El Húsar de la Muerte

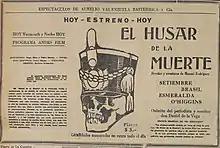
A promotional ad in "La Nación" (1925)

El Húsar de la Muerte is a 1925 Chilean silent film directed by and starring Pedro Sienna. The movie depicts the adventures of guerrilla leader Manuel Rodríguez during the Reconquista, culminating in his death in 1818.